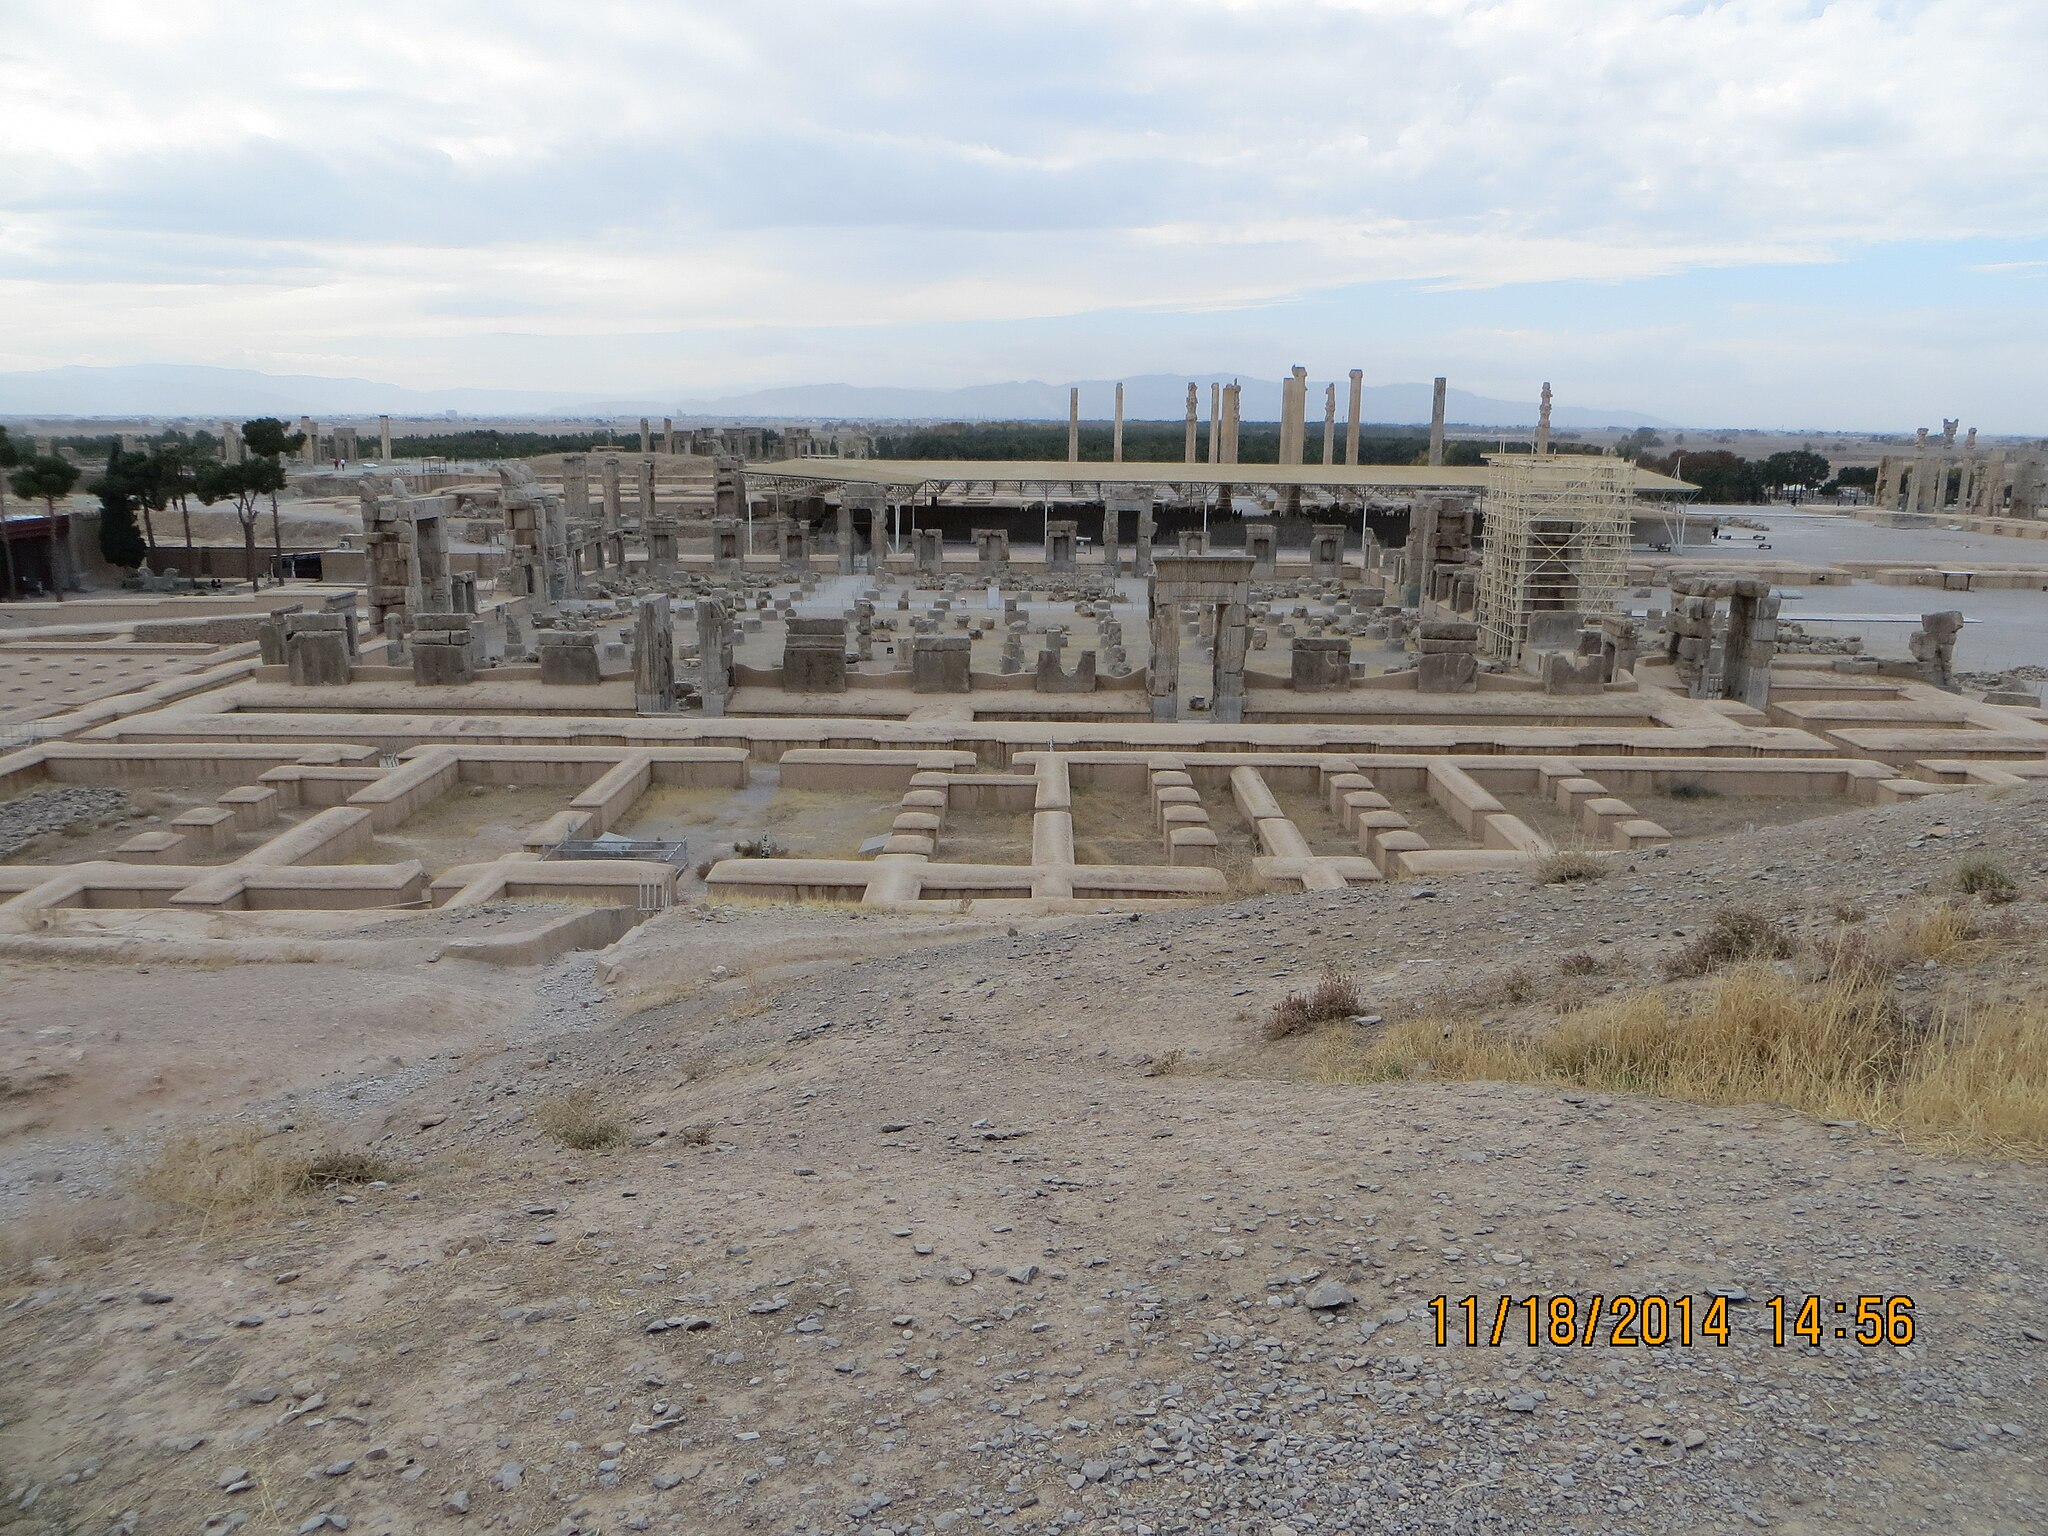
Title: تخت جمشید (4)
Description: درس بیان معماری
Date: 2014-11-18 14:56:55
Categories: Self-published work, 2014 in Persepolis, General views of Persepolis